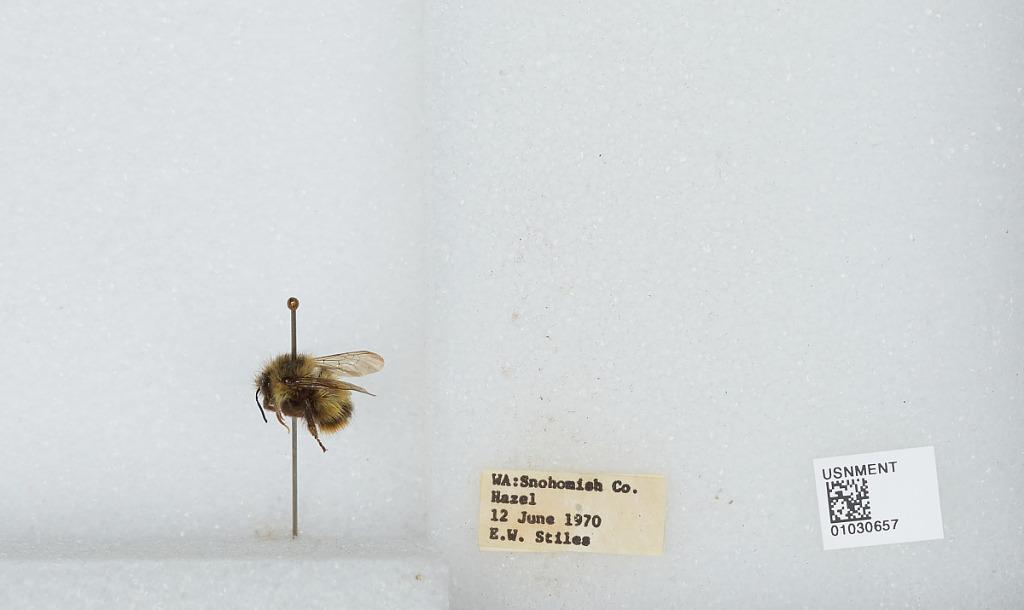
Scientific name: Bombus (Pyrobombus) mixtus Cresson
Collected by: E. Stiles
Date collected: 1970-6-12
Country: United States
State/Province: Washington
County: Snohomish
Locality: Hazel
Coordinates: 48.2772, -121.809